Field-programmable object array

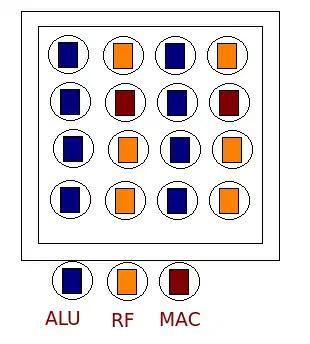
Simplified illustration of FPOA architecture. The area between the rectangles forms peripheral circuitry and the oval around the object interface it to the rest of FPOA.

FPOAs have a core grid of silicon objects or core objects. These objects are connected through a synchronous interconnect. Each core object also has a supporting structures for clock synchronization, BIST and the like. The core is surrounded by peripheral circuitry that contains memory and I/O. An interface circuitry connects the objects to rest of FPOA. Exact number of each type of object and its arrangement are specific to a given family. There are two types of communication: nearest member and "party-line". Nearest member is used to connect a core to nearest core object and party line is used to connect remote objects. There are 8 nearest neighbor interconnects per object and offers transmission speed on one object hop per clock cycle. There are 10 party line interconnect per object that offers transmission speed of four object hops per clock cycle.